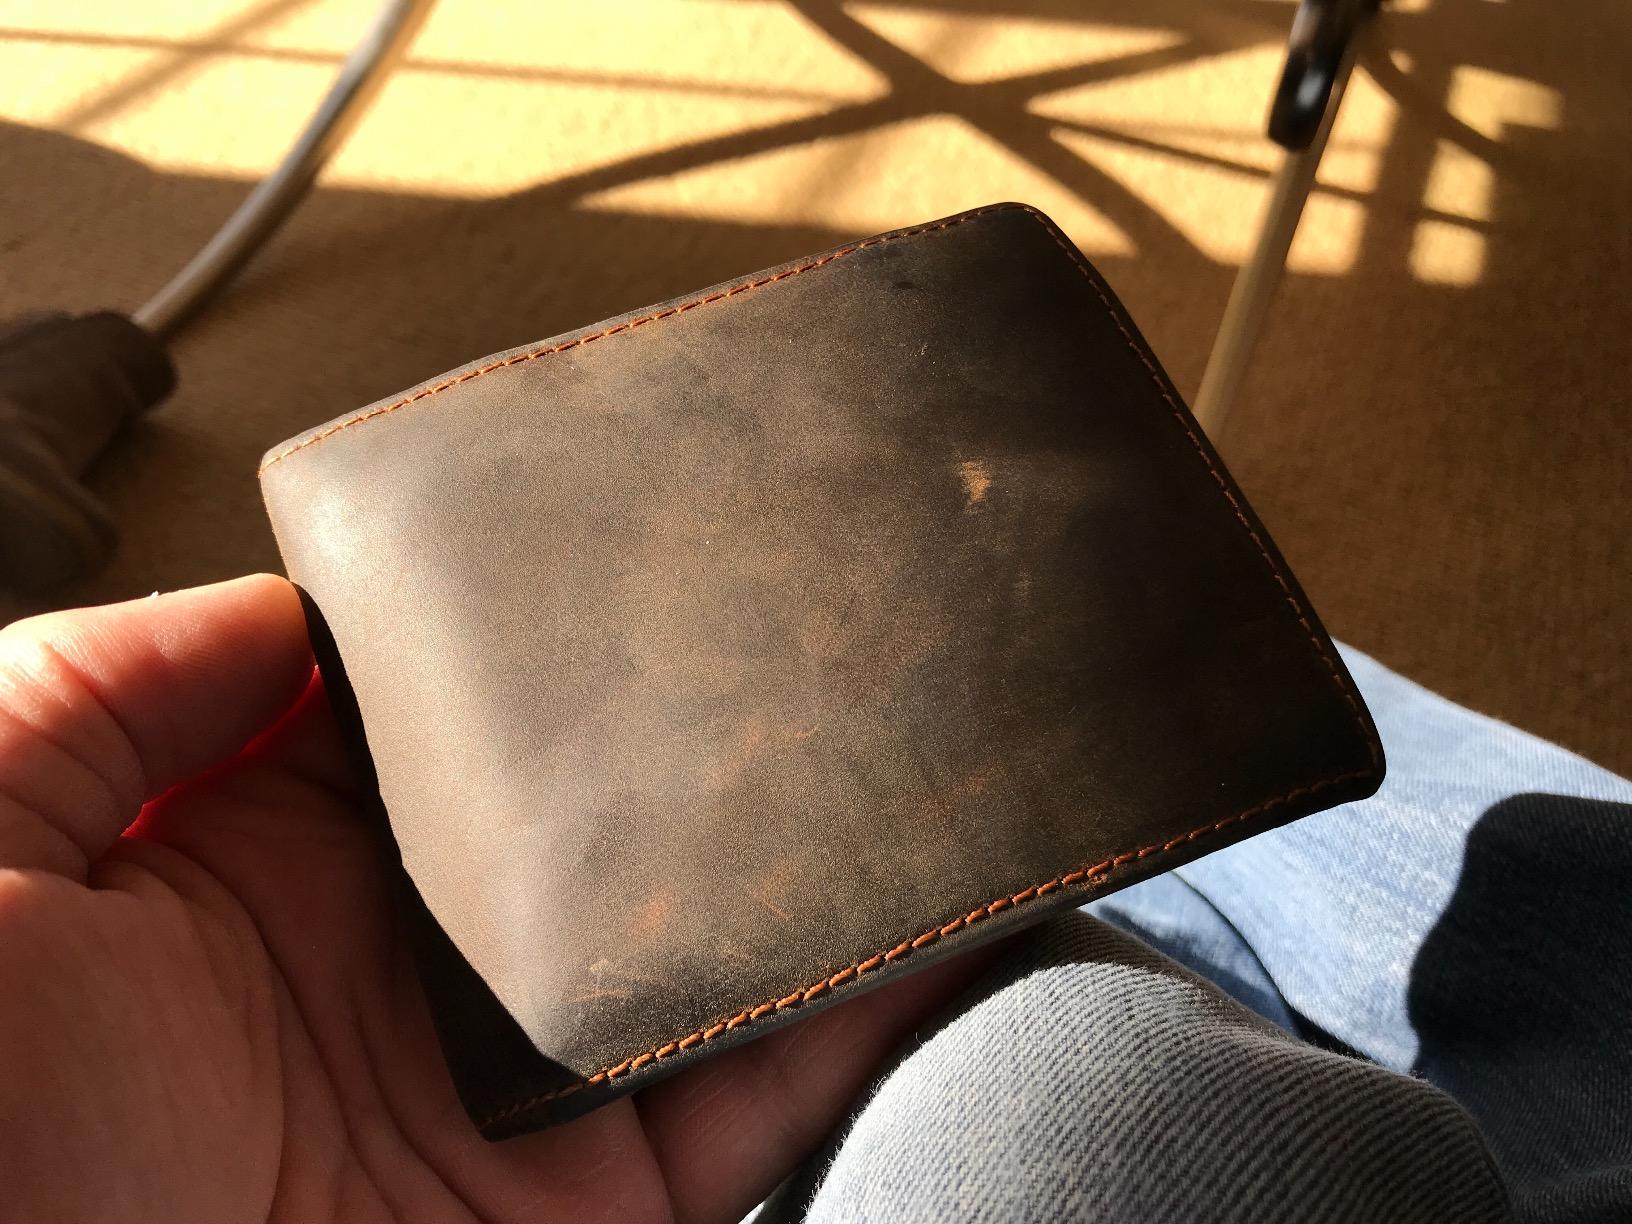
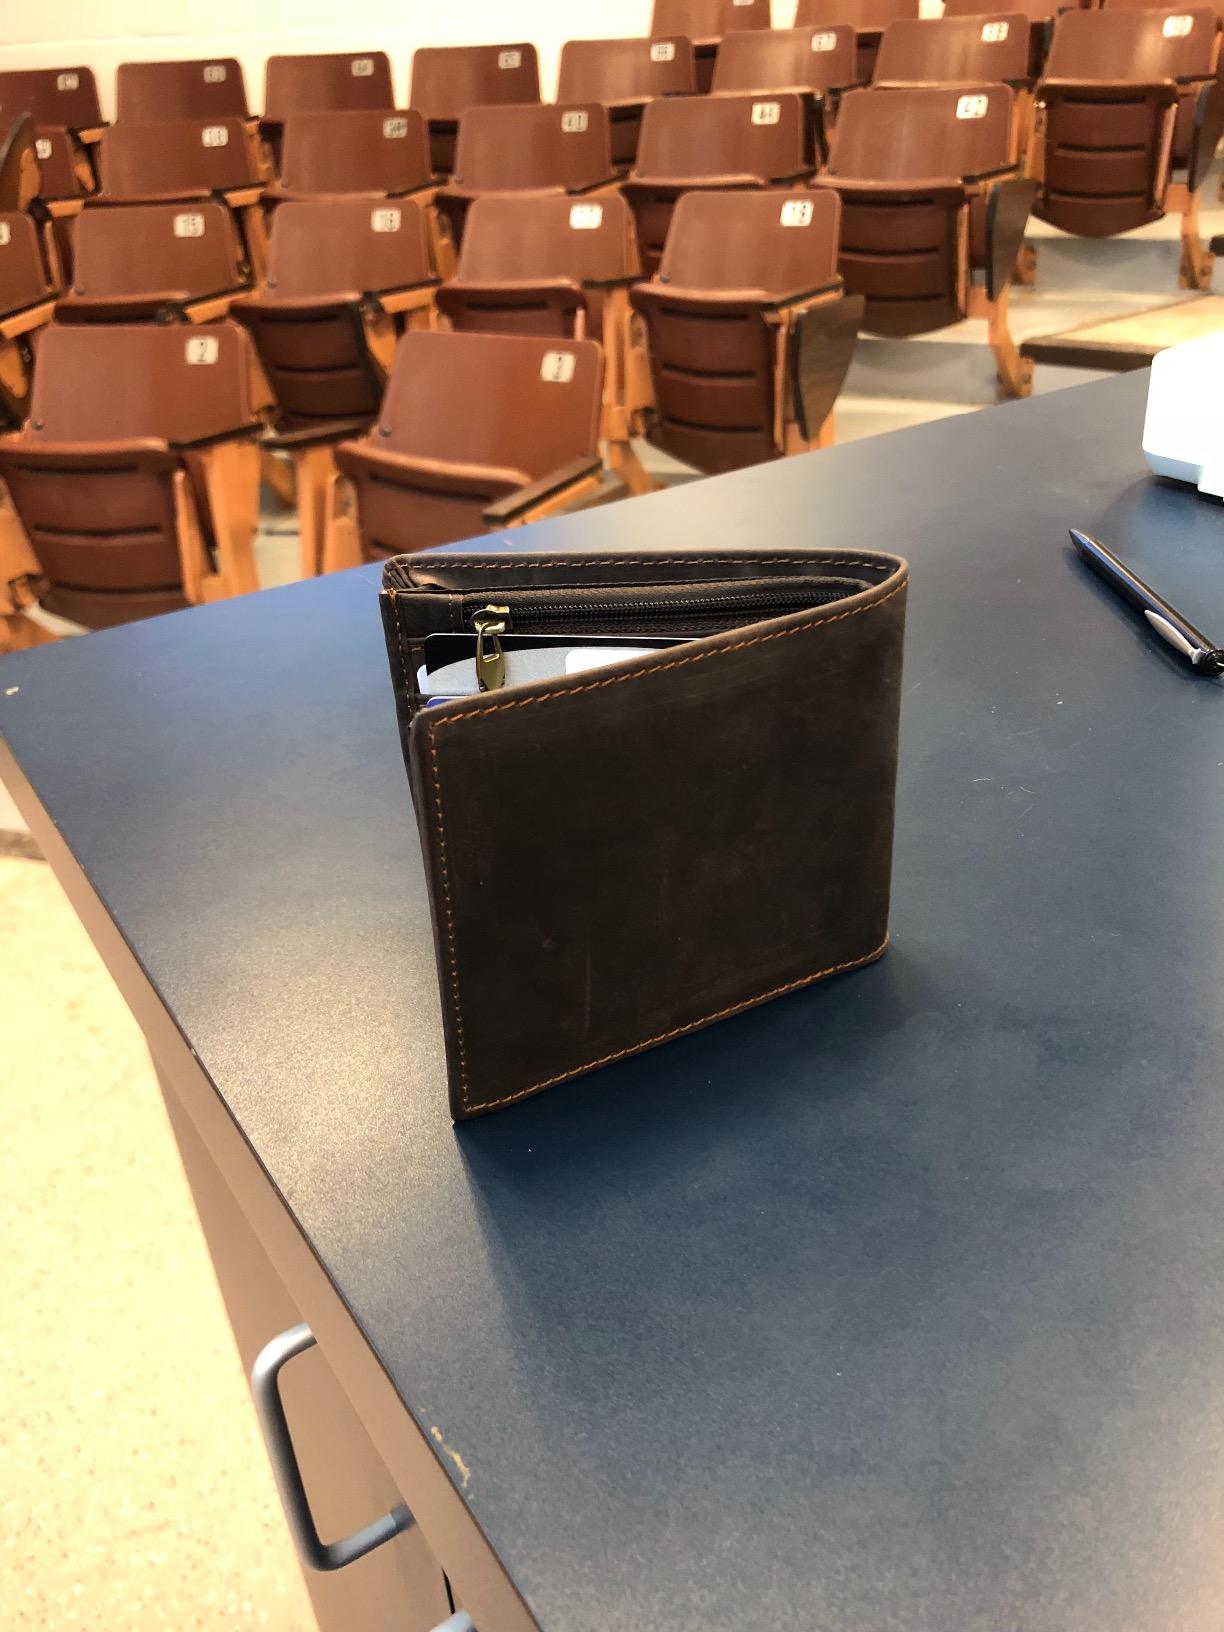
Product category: accessories_wallet
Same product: yes